Waterloo Chamber

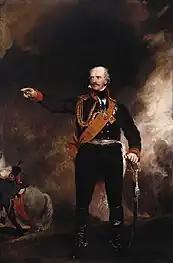
"Portrait of Marshal Blücher", painted by Lawrence while Blücher was visiting London in 1814.

Designed by the architect Jeffry Wyatville to replace the Queen's Drawing Room, Queen's Ballroom, Queen's Audience Chamber, Queen's Presence Chamber, Queen's Guard Chamber, King's Presence Chamber, King's Audience Room, King's Drawing Chamber, and King's Dining Chamber, which were all in Hugh May's 17th-century structure, the Waterloo Chamber was formed, along with the Grand Reception Room, White Drawing Room, Green Drawing Room, Crimson Drawing Room, State Dining Room, and Octagonal Dining Room.